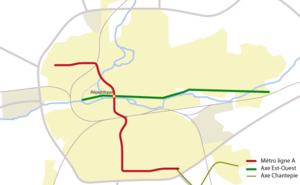
Axes de métro et bus à haut niveau de service de Rennes, à l'horizon 2018
Les transports en commun rennais ont une histoire assez classique : après l'avènement des réseaux ferrés, les bus et les aménagements pour voitures ont suivi l'évolution de la ville, jusqu'à la mise en place d'une solution de transport en site propre. À noter cependant la mise en place à partir de 1998 d'un réseau de vélos à louer, géré informatiquement, le Vélo à la carte, qui constitua une innovation pour l'époque.
Le réseau d'autobus de Rennes dessert l'ensemble des 43 communes de Rennes Métropole, soit un territoire de plus de 420 000 habitants.